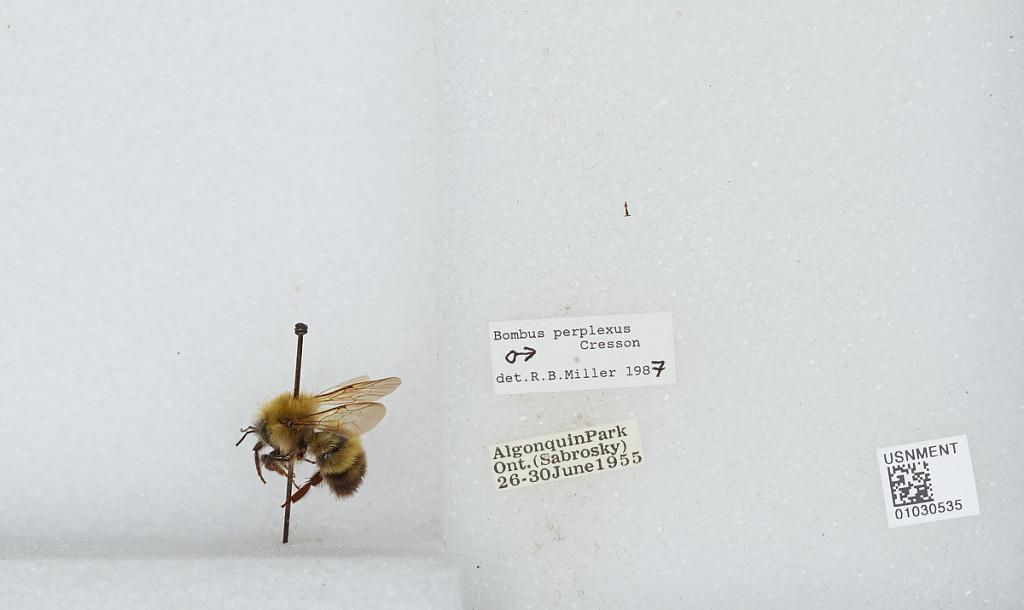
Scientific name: Bombus (Pyrobombus) perplexus Cresson
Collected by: Sabrosky
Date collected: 1955-6-26
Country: Canada
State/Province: Ontario
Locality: Algonquin Park
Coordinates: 45.7235, -78.3639